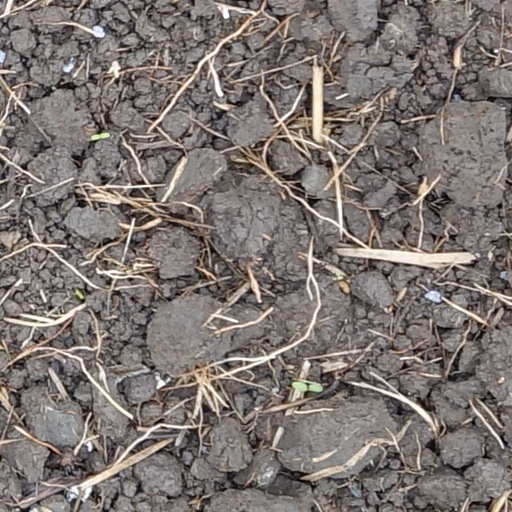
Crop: wheat